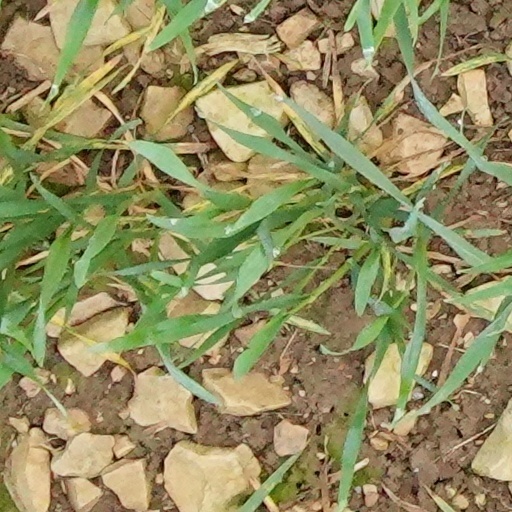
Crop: wheat